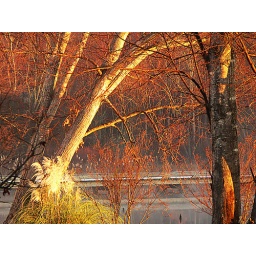
The first sunlight of the first day of the year sets my trees ablaze while they lean over the water in deep thought.